Henry Allingham

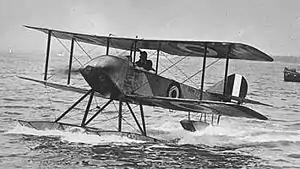
Sopwith Schneider

He transferred to the Royal Air Force when the RNAS and the RFC were merged on 1 April 1918. The creation of the Royal Air Force did not initially have a big impact on Allingham and he later remarked that at that time he still considered himself a navy man. In the RAF he was ranked as a Rigger Aero, Aircraft Mechanic Second Class and was given a new service number: 208317. Allingham returned to the Home Establishment in February 1919 and was formally discharged to the RAF Reserve on 16 April 1919. During the last few years of his life Allingham was recognized as the last surviving founding member of the RAF. Speaking with Dennis Goodwin of the First World War Veterans' Association, Allingham said, "It is a shock as well as a privilege to think that I am the only man alive from that original reorganisation when the RAF was formed."